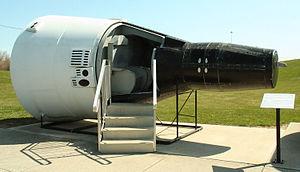
Le Musée Neil Armstrong de l'Air et de l'Espace est un musée de l'aérospatial, consacré à l'aéronautique et l'Histoire du vol spatial, de Wapakoneta dans l'Ohio aux États-Unis, ville de naissance de l'astronaute américain Neil Armstrong premier homme à poser le pied sur la Lune le 20 juillet 1969.